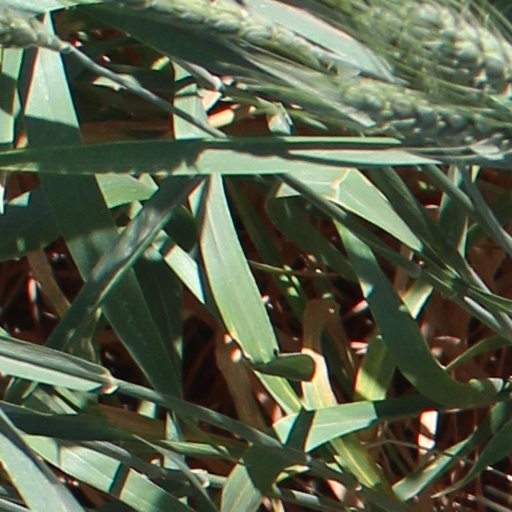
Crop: wheat